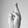
ASL letter: R